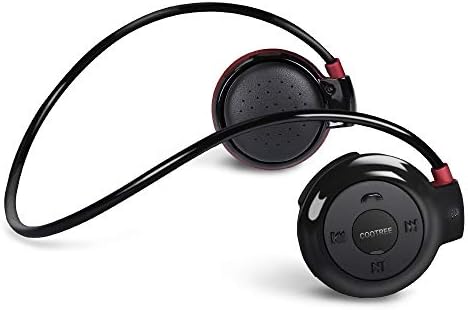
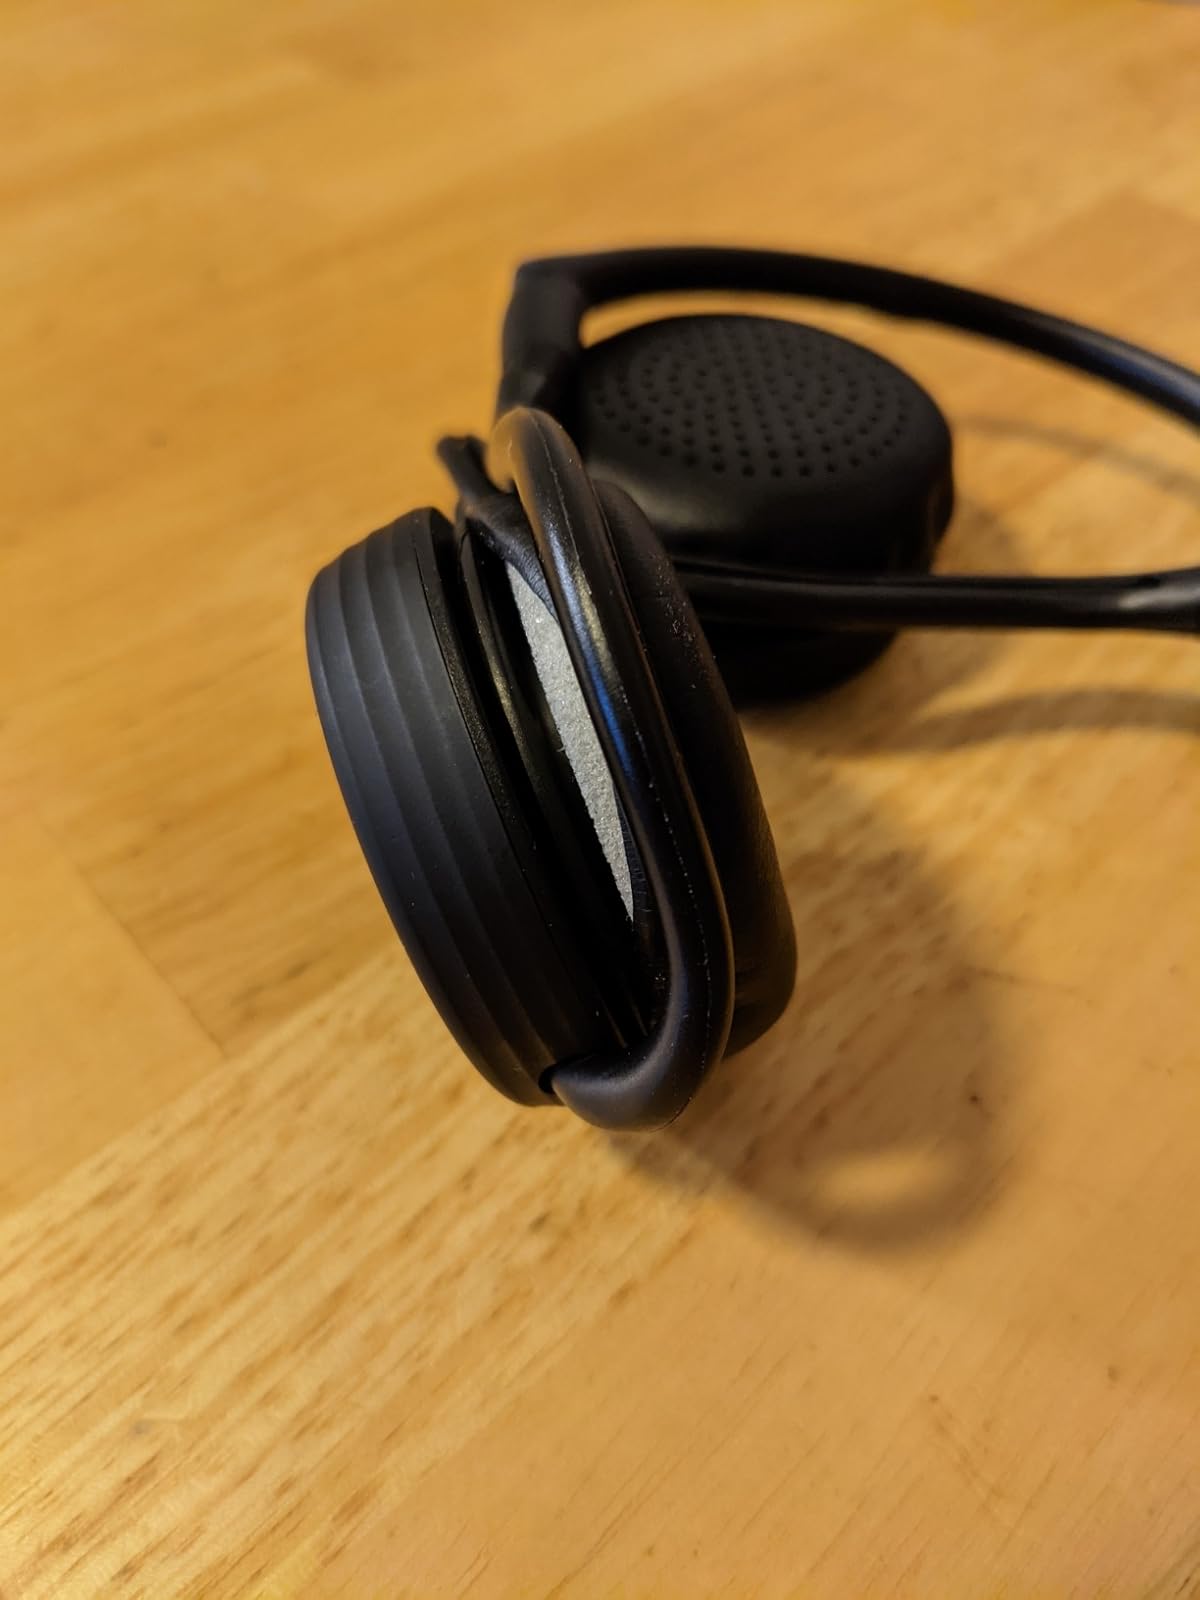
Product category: headphones
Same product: no